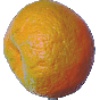
Label: Mandarine 1